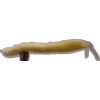
Label: bean_pod